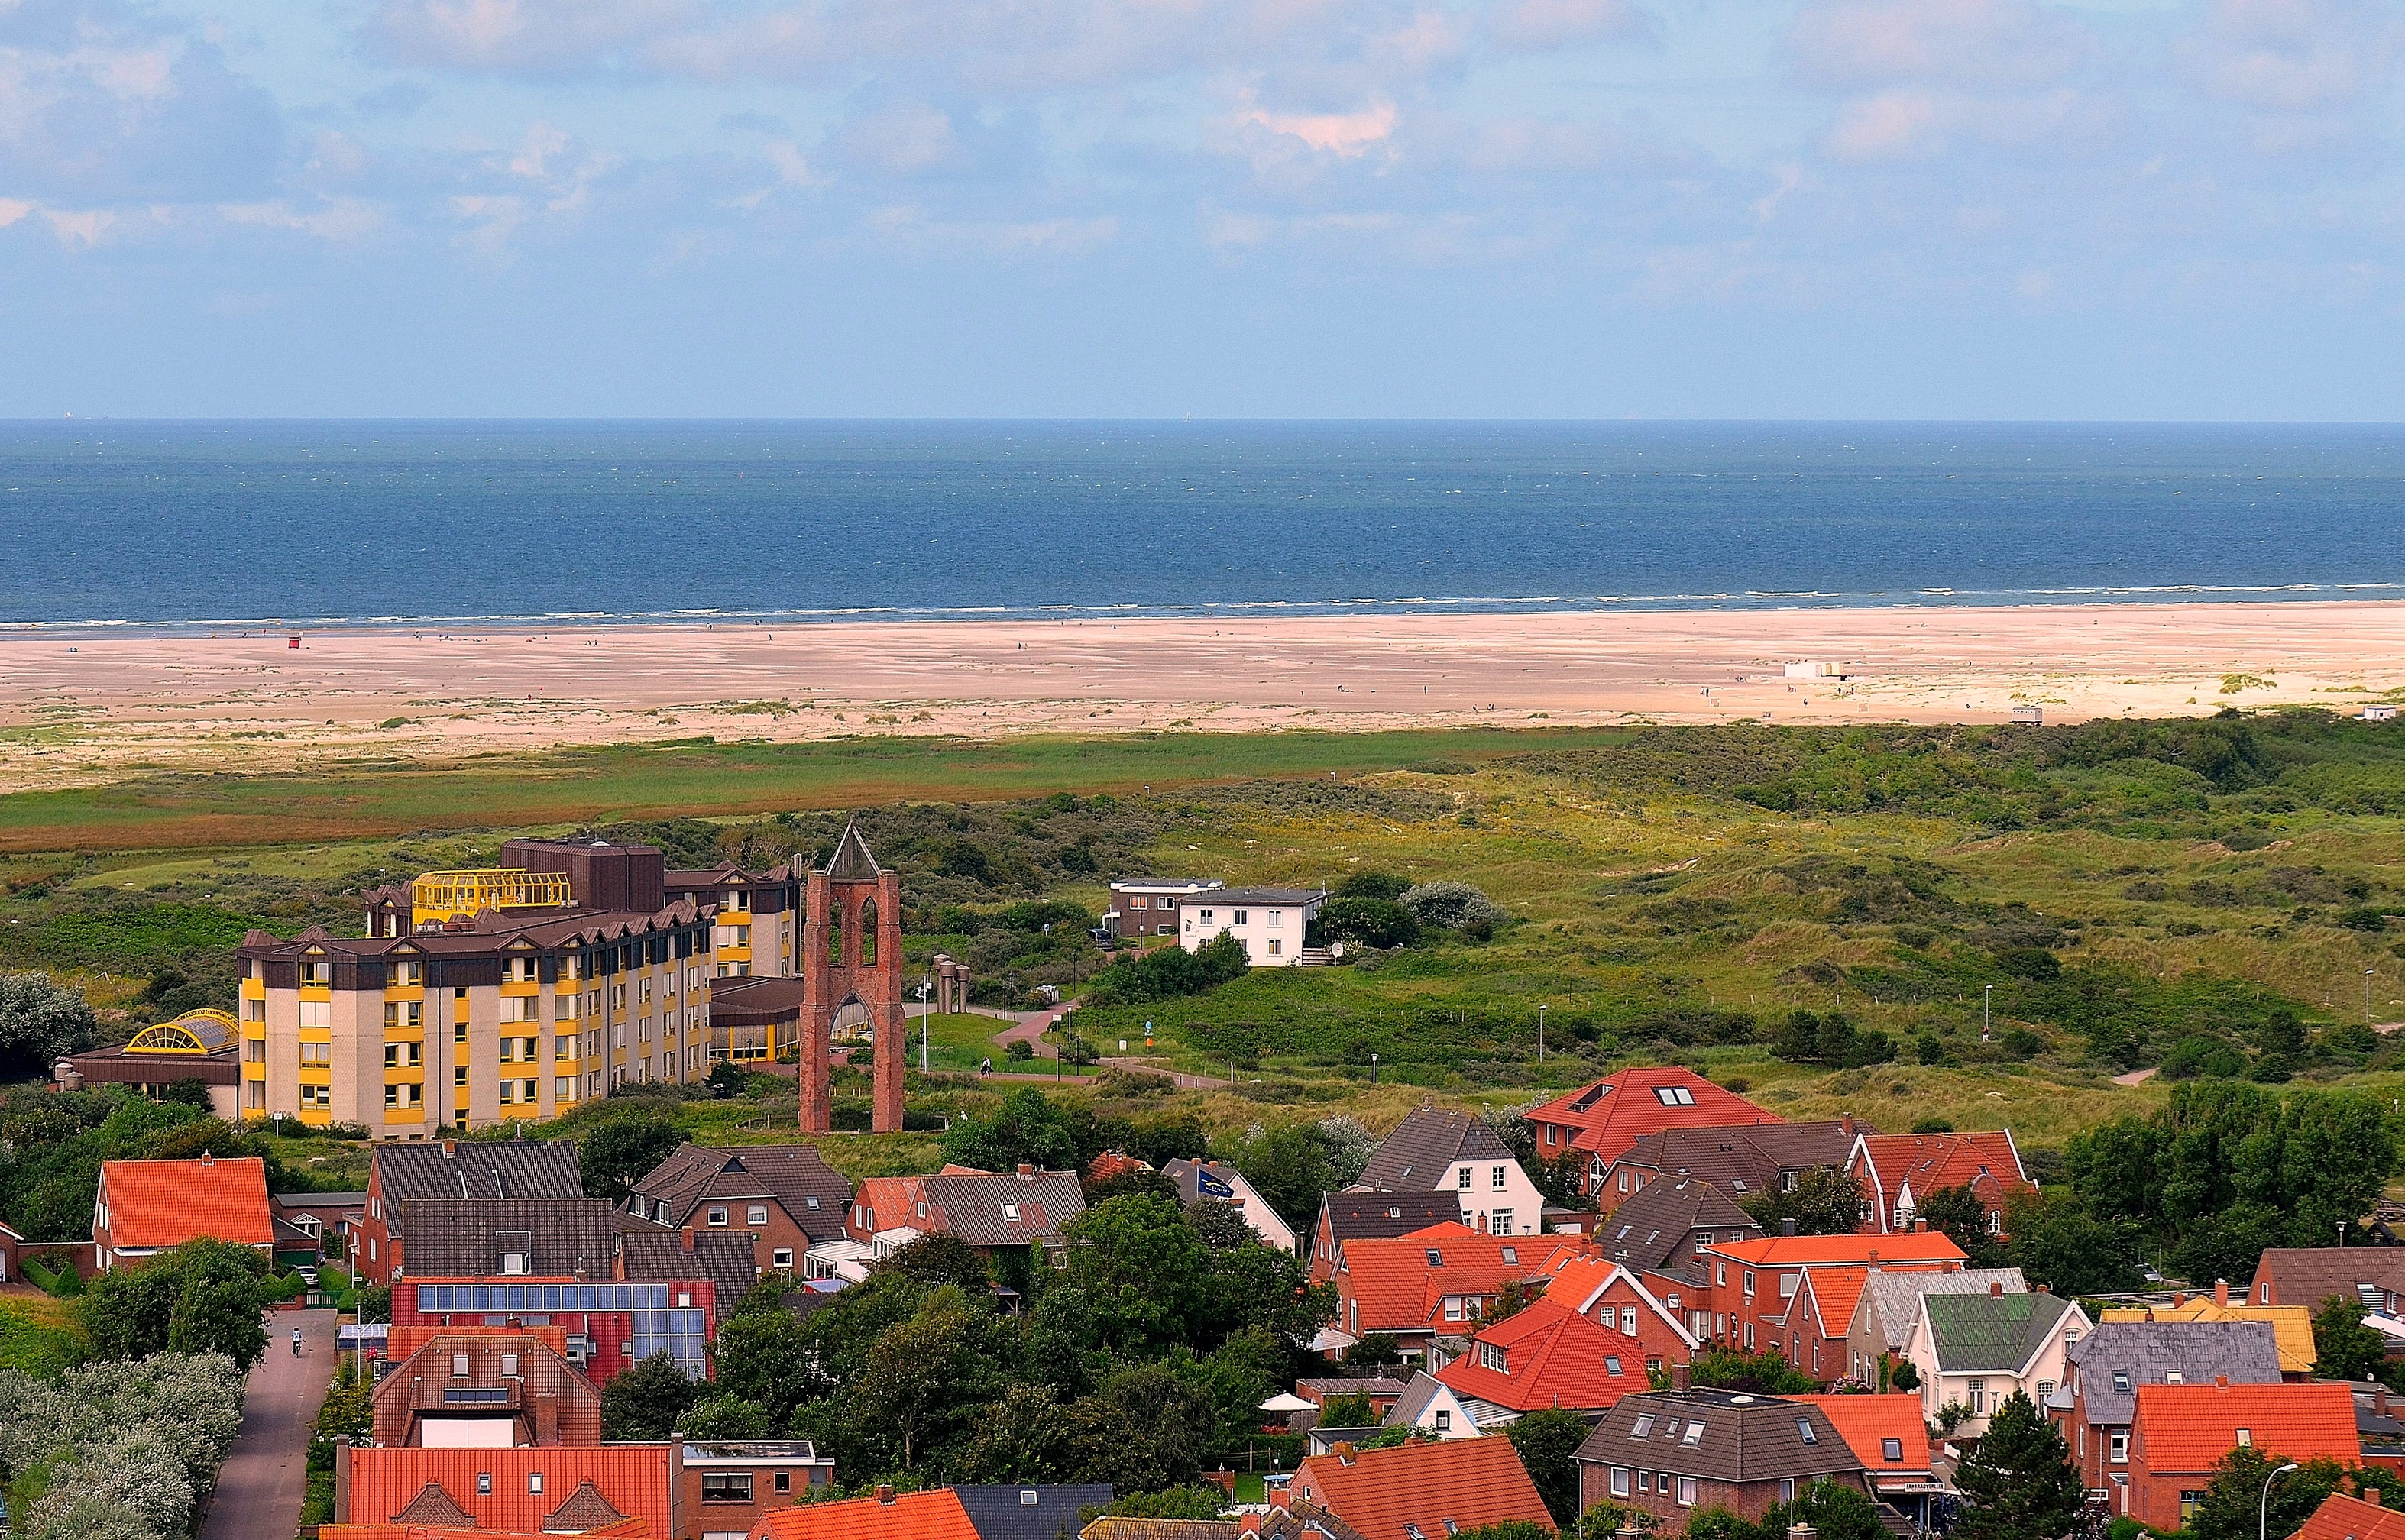
beach, landscape, sea, coast, horizon, hill, town, vacation, village, bay, terrain, aerial view, borkum, cape, rural area, daymark, aerial photography, the kaap, residential area, geographical feature